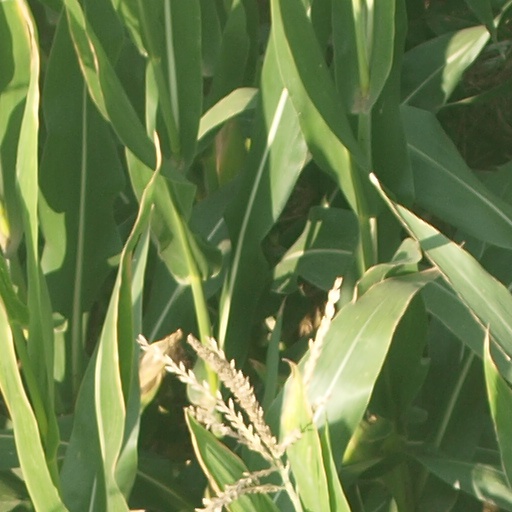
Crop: maize; corn